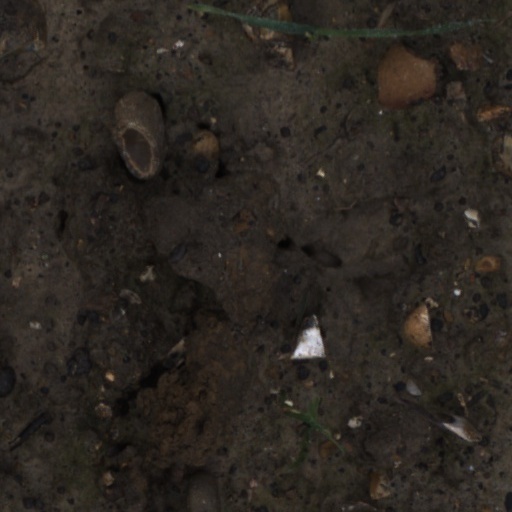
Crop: wheat